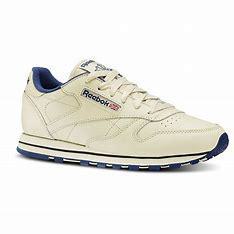
Brand: Reebok
Model: Cl Lthr